Battle of Port-en-Bessin

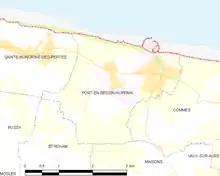

Mustering on the beach, 47 (RM) Commando had about left, having lost 28 killed or drowned, 21 wounded and 27 missing. The Commandos borrowed a radio from the headquarters of the 231st Infantry Brigade and set off across the countryside in the direction of Port-en-Bessin. The Marines had been ordered to avoid troops of the 726th Regiment of the 716th Static Infantry Division at Longues-sur-Mer on the road from Arromanches to Port-en-Bessin, by moving inland, before heading for the port west and linking with the First US Army as it advanced from Omaha beach. In the early evening the 47 Commando met German troops at La Rosière, where one commando was killed and eleven commandos were wounded. German weapons and equipment were taken by the men of 47 Commando to replace the equipment that they had lost during the landing. By the time the sun had set 47 Commando had reached Point 72 at Escures, about from the port, where they dug in, in order for the Commandos to prepare to attack the German positions in and around Port-en-Bessin early next morning.